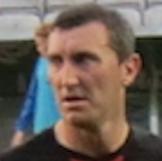
Age: 35